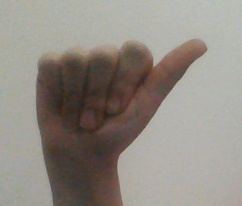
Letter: dhad